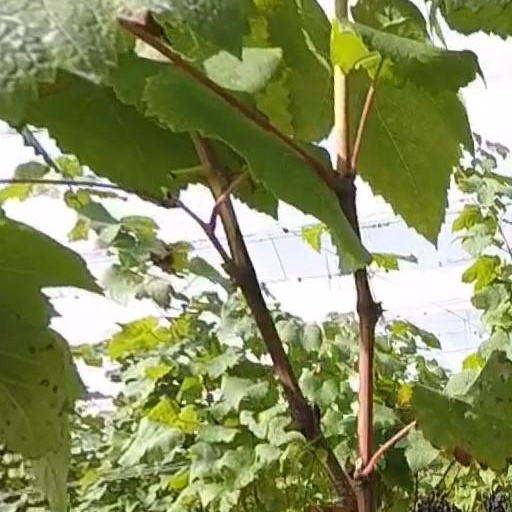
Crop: grape